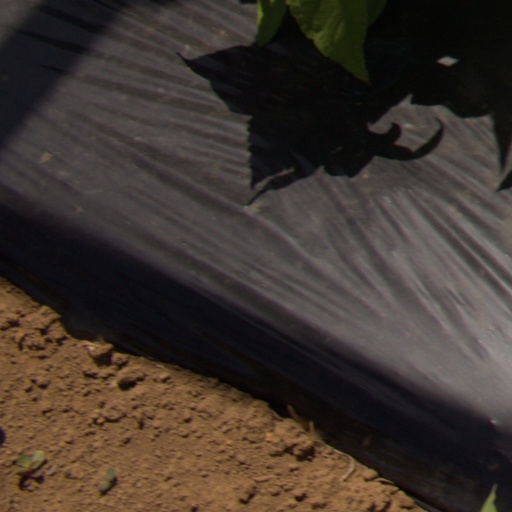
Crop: Jerusalem artichoke